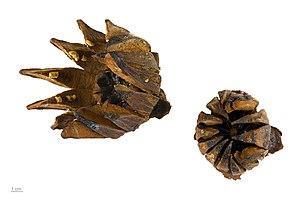
Clusia L., 1753 est un genre de plantes dicotylédones de la famille des Clusiaceae.